John Chesser (architect)

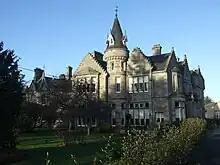
Southfield House (1875), Liberton, by John Chesser. Later adapted and used as a sanatorium.

John Chesser (1819-1892) was a nineteenth-century Scottish architect largely based in Edinburgh. He was described as "the prime exponent of terrace design at the time". A very high number of his works are now category A listed buildings, evidencing the quality of his work, particularly in the West End of Edinburgh.